Francesc Alió

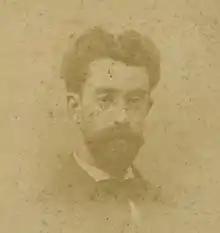
Portrait of Francesc Alio I Brea

Francesc Alió i Brea (Spanish "Francisco Alió"; Barcelona, 27 March 1862 – Barcelona, 31 March 1908) was a Spanish composer. In 1892, he wrote the music of Els Segadors, the Catalan national anthem, based on a folk tune, in his "Cançons populars catalanes". He was one of the generation turning to Catalan song in the 1890s.